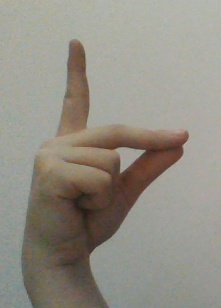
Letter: ta